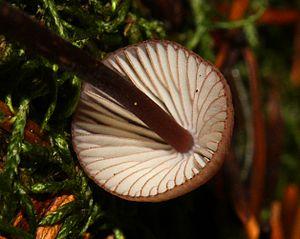
Mycena purpureofusca, en français la Mycène pourpre foncée, est une espèce de champignons de l'ordre des Agaricales et de la famille des Mycenaceae. Décrite par Charles Horton Peck en 1885, cette espèce se trouve en Europe et en Amérique du Nord, où elle pousse sur le bois en décomposition et les débris de conifères, y compris les cônes. Ses sporophores ont un chapeau conique, bordé de violet et en forme de cloche pouvant mesurer jusqu'à 2,5 centimètres de diamètre, qui se développe sur un stipe mesurant jusqu'à 10 centimètres de long. Ce champignon doit son nom à la couleur gris-violet foncé caractéristique de sa marge crénelée, qui permet généralement de le distinguer des espèces similaires. D'autres caractères distinctifs sont la couleur plus sombre du centre du chapeau, et la consistance cartilagineuse du sporophore.